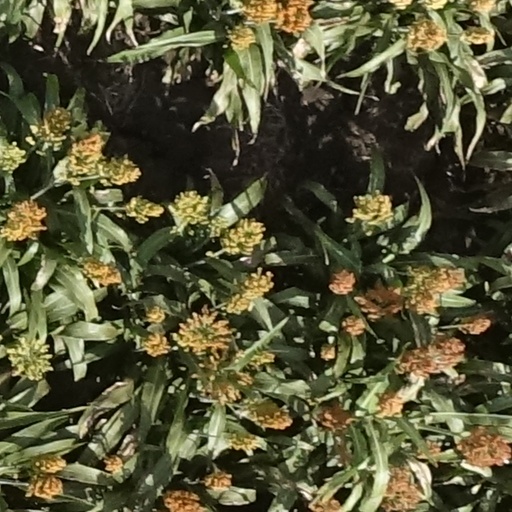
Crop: sorghum